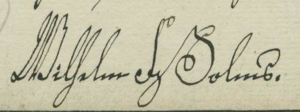
Guillaume Christian Charles, 3ᵉ Prince de Solms Braunfels a été Prince, chef de la Maison princière de Solms-Braunfels, et major général prussien.